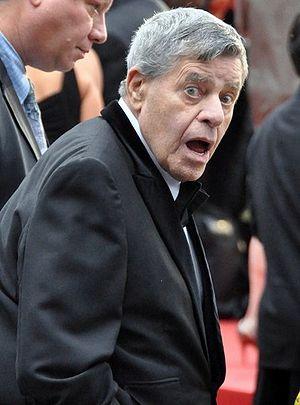
Jerry Lewis au festival de Cannes 2009